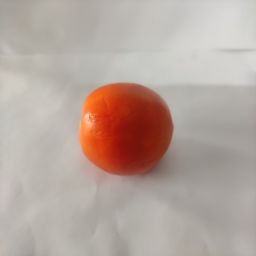
Crop: Tomato
Quality: Ripe